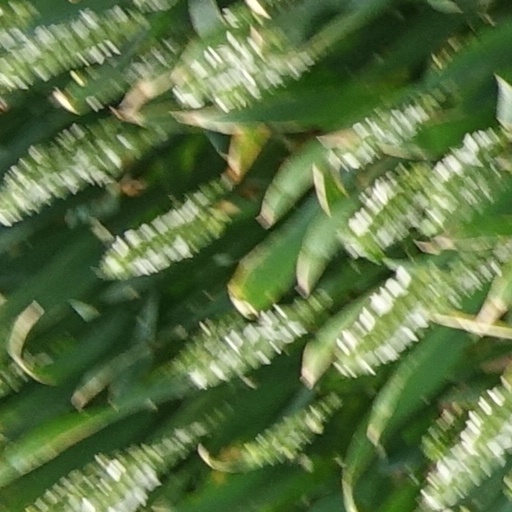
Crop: wheat